Iona

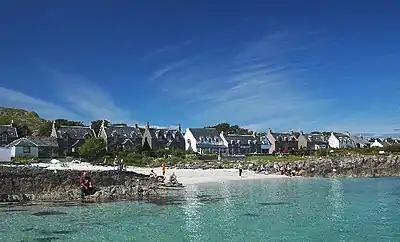
Baile Mòr viewed from the Sound of Iona

Not to be confused with the local island community, Iona (Abbey) Community is based within Iona Abbey.